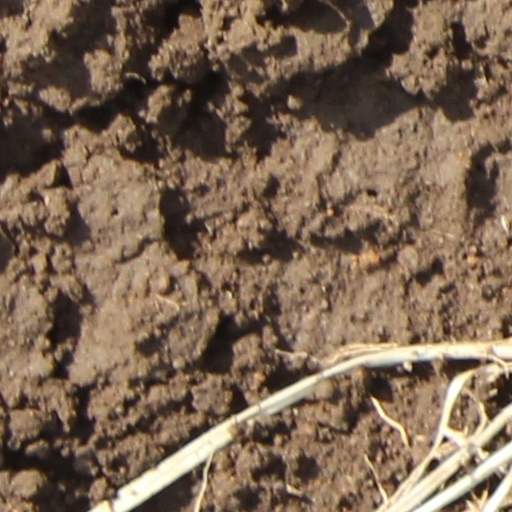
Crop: wheat